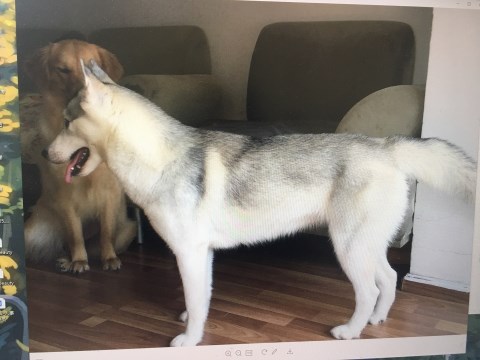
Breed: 1160-n000003-Siberian_husky